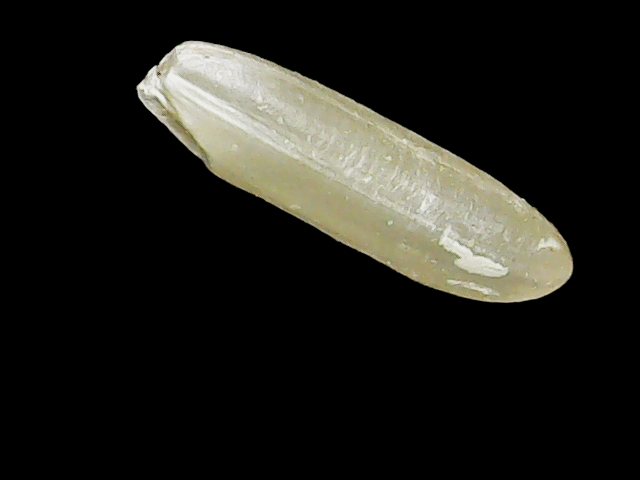
Rice variety: Binadhan16